Zaragoza

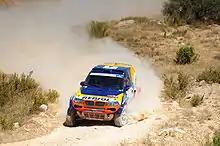
Nani Roma "Baja España" 2009

Zaragoza's handball team, BM Aragón, plays in the Liga ASOBAL.